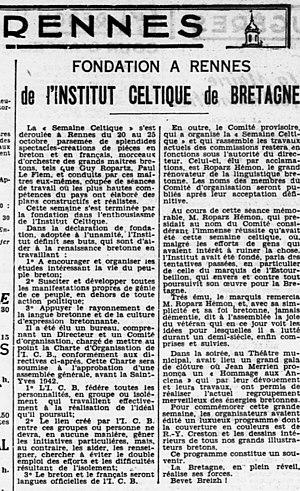
Article du Ouest-Eclair faisant part de la ""fondation à Rennes de l'institut celtique de Bretagne"""
L’Institut celtique de Bretagne, parfois l’Institut celtique de Rennes, ou Institut celtique, en breton Framm Keltiek Breizh, est un institut culturel spécialisé dans les études celtiques, créé le 20 octobre 1941 à l'initiative du linguiste et celtisant Leo Weisgerber, sous l’autorité de Werner Best, chef de la SIPO et de la SD dans la France occupée, lui-même membre de la Deutsche Gesellschaft für Keltische Studien ou Société allemande d’études celtiques.